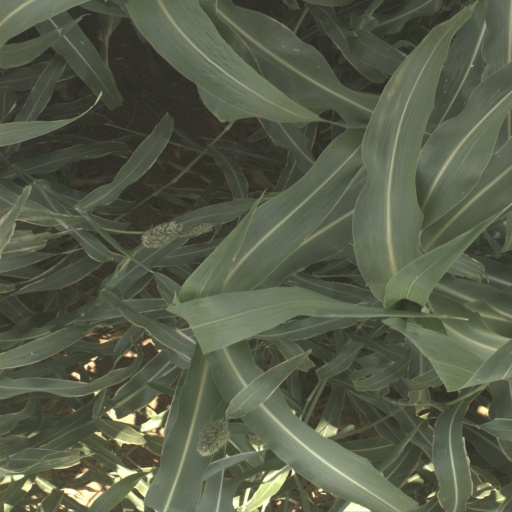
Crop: sorghum